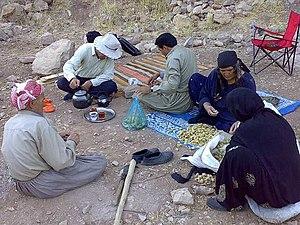
Pendro ou Pendru est un village kurde du Kurdistan irakien situé dans la province d’Erbil, près de la frontière avec la Turquie, à environ 15-18 km au nord de Barzan, de la population de plus de 2540 personnes dans le centre de Muzuri Bala, une des sept tribus de Barzan. Il se trouve dans une vallée entourée de sommets bas et du mont Butin à environ quatre kilomètres au nord-est de Pendro. Le canyon de Sardav se trouve également à environ quinze minutes à pied de l'extrémité nord du village. Les villages de Banan et Shive au nord, Derek au nord, Edlbey et Zet à l'est, Selke, Stope et Guiza Walati au sud, Binavye et Navkorka à l'ouest, Dezo et Spindare au nord-ouest. La région de Pendro couvre plus de 10 km2. Le terrain est très montagneux, à l’intérieur des Zagros ; moins de 10% du Pendro est inférieur à 1 225 m, et son point culminant est 2 534 m. Toute la population parle des dialectes bahdinis locaux, le kurde étant leur langue maternelle, et le kurde central sous sa forme standard est la langue officielle du Kurdistan.